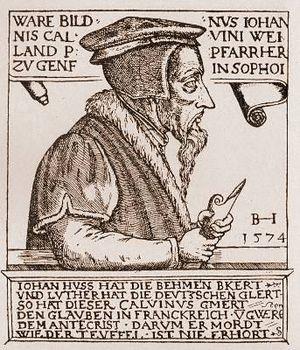
Petrus, Pieter ou Peter Datheen, Daets, Daten, Daeten, Dathen, Dathenus, né à Casselbergh en 1531 aux anciens Pays-Bas et mort à Elbing le 17 mars 1588, est un prédicant qui a joué un rôle majeur dans la Réforme protestante des anciens Pays-Bas.